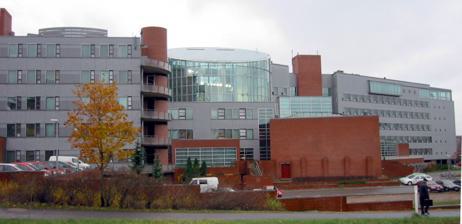
Building: Innopoli
Country: Finland
Year built: 1991
Not to be confused with Innopolis or Daedeok Innopolis . Innopoli Innopoli is a large office building in the district of Otaniemi , Espoo , Finland , near the main campus of the Aalto University , constructed in 1991. Innopoli provides housing for many information technology companies, and some well-known, successful companies such as SSH Communications have started there. A newer office building, called Innopoli 2 , was constructed later near the original Innopoli building in 2002. Both buildings were designed by Kaarina Löfström [ fi ] . References